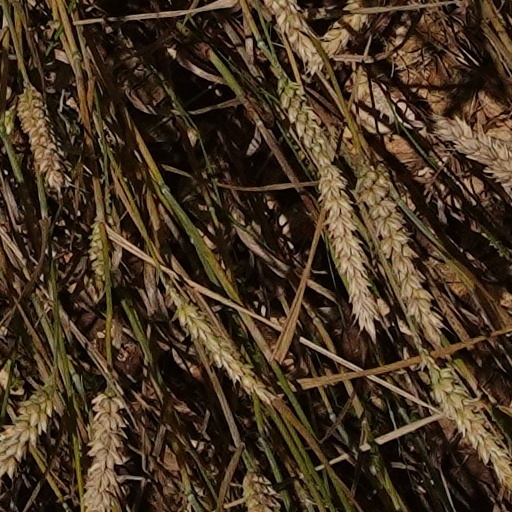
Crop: wheat